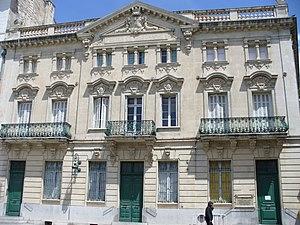
Le Cité est un quartier d'Arles. Il était le centre politique et religieux de la cité depuis l’Antiquité. Cette dénomination, d’origine médiévale, est désormais rarement utilisée; on l'appelle maintenant quartier de l'hôtel de ville en référence à l’un de ses édifices les plus connus.
Arles est une commune du département des Bouches-du-Rhône, en région Provence-Alpes-Côte d'Azur. Il s'agit de la plus grande commune de France métropolitaine avec quelque 75 893 hectares. La ville est traversée par le Rhône et se trouve entre Nîmes et Marseille.